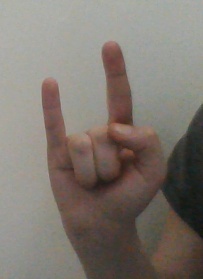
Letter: la